The Hardest Day

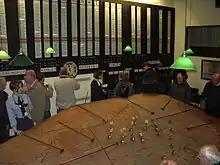
The restored Operations Room in the No. 11 Group Battle of Britain Bunker

The tactics were also unsuitable for fighter-versus-fighter combat. Packed in tight formation, the RAF pilots were more concerned with keeping their position and not colliding with each other than they were keeping watch for the enemy. It made them vulnerable to surprise attacks by Bf 109s and Bf 110s. Even if the British fighters reached the bombers without interception, the chaos of modern aerial combat made it impossible to concentrate attacks with large, rigid formations. Pilots were also forced into paying far too much respect to the bomber's defensive capabilities. Attacks were broken off far too early and caused little damage to bombers. These tactical failures were evident during the battles in Belgium and France. Moreover, rushed training with pilots who were barely able to use the old tactical methods meant that airmen could not cope with much needed radical changes.